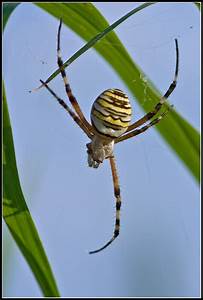
Label: ragno